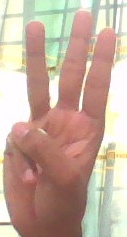
ASL sign: W